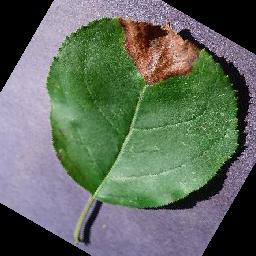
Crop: apple
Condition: black_rot